List of coniferous plants of Montana

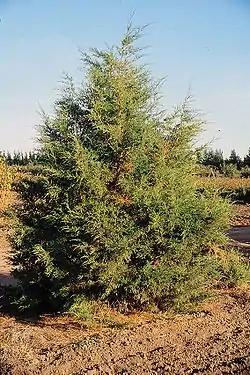
Rocky mountain juniper

There are at least 20 species of Gymnosperms or Coniferous plants in Montana.